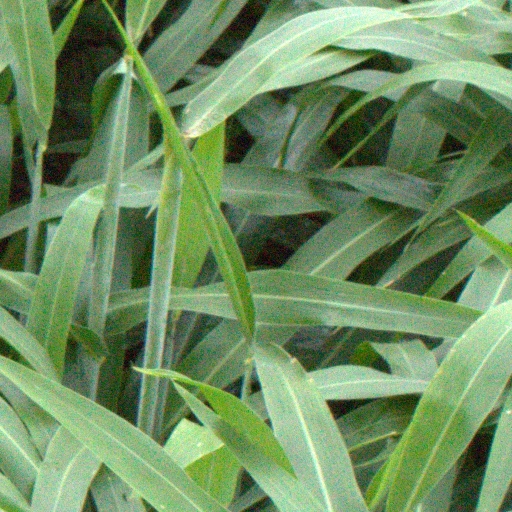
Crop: sorghum